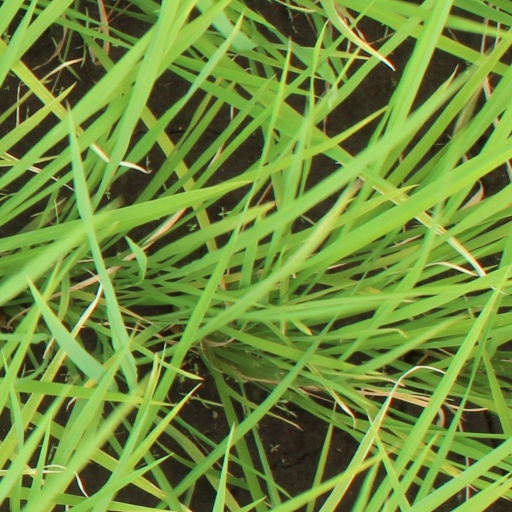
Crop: rice